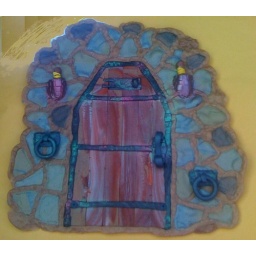
A door I made for a partner on Swapbot. It was supposed to look like a cell door in a castle basement.